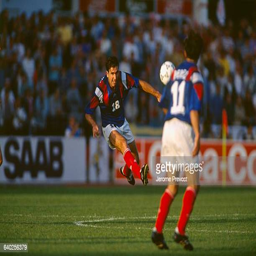
celebrity in action during football team vs football team won 21